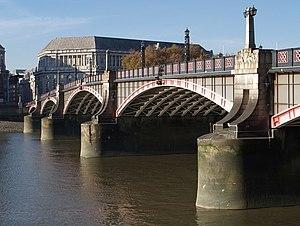
Cette liste de ponts du Royaume-Uni recense les ponts les plus remarquables du fait de leurs caractéristiques dimensionnelles ou de leur intérêt architectural ou historique en Angleterre, en Écosse, au Pays de Galles et en Irlande du Nord.